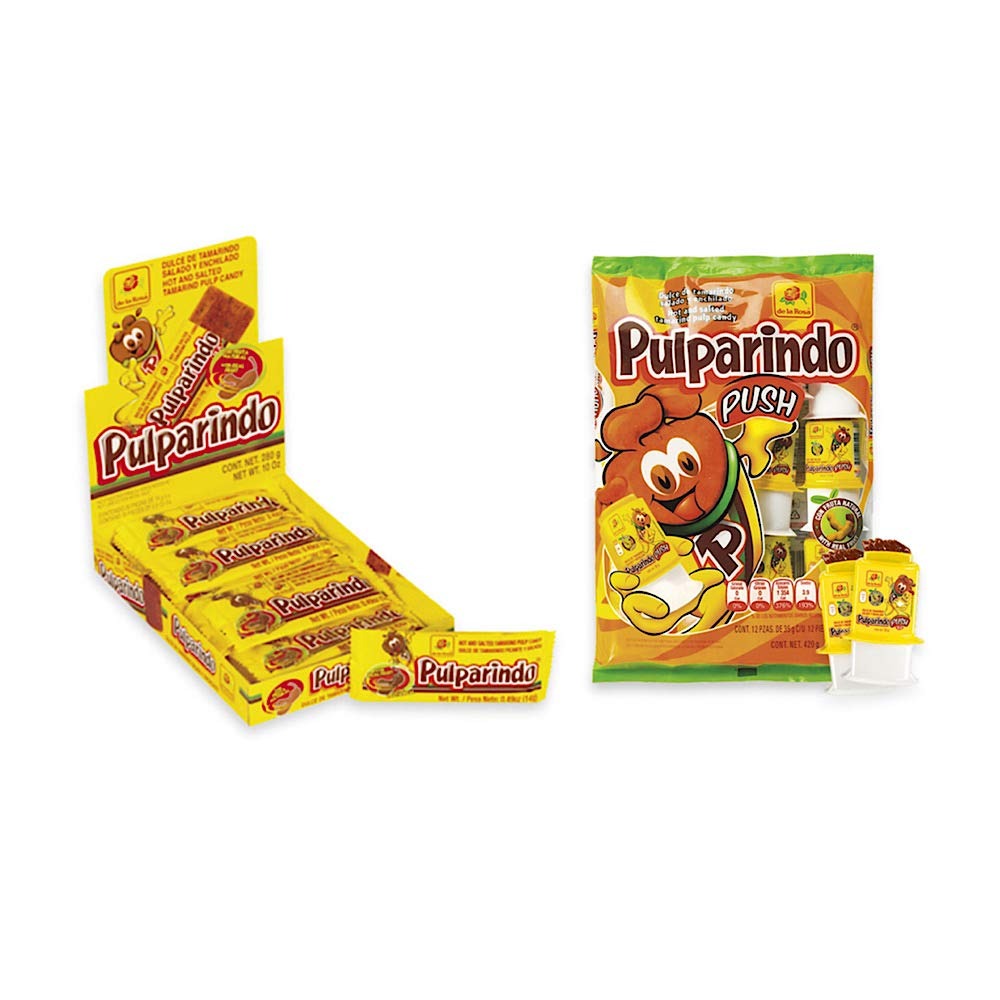
Item Name: De la Rosa pulparindo 20 pack and Pulparindo Push 12 pack Bundle, tamarind candy (Original)
Value: 20.0
Unit: Count

Price: 19.95